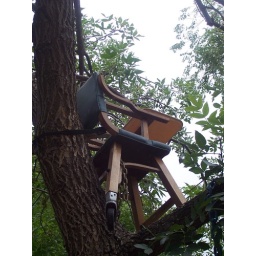
chair in the tree